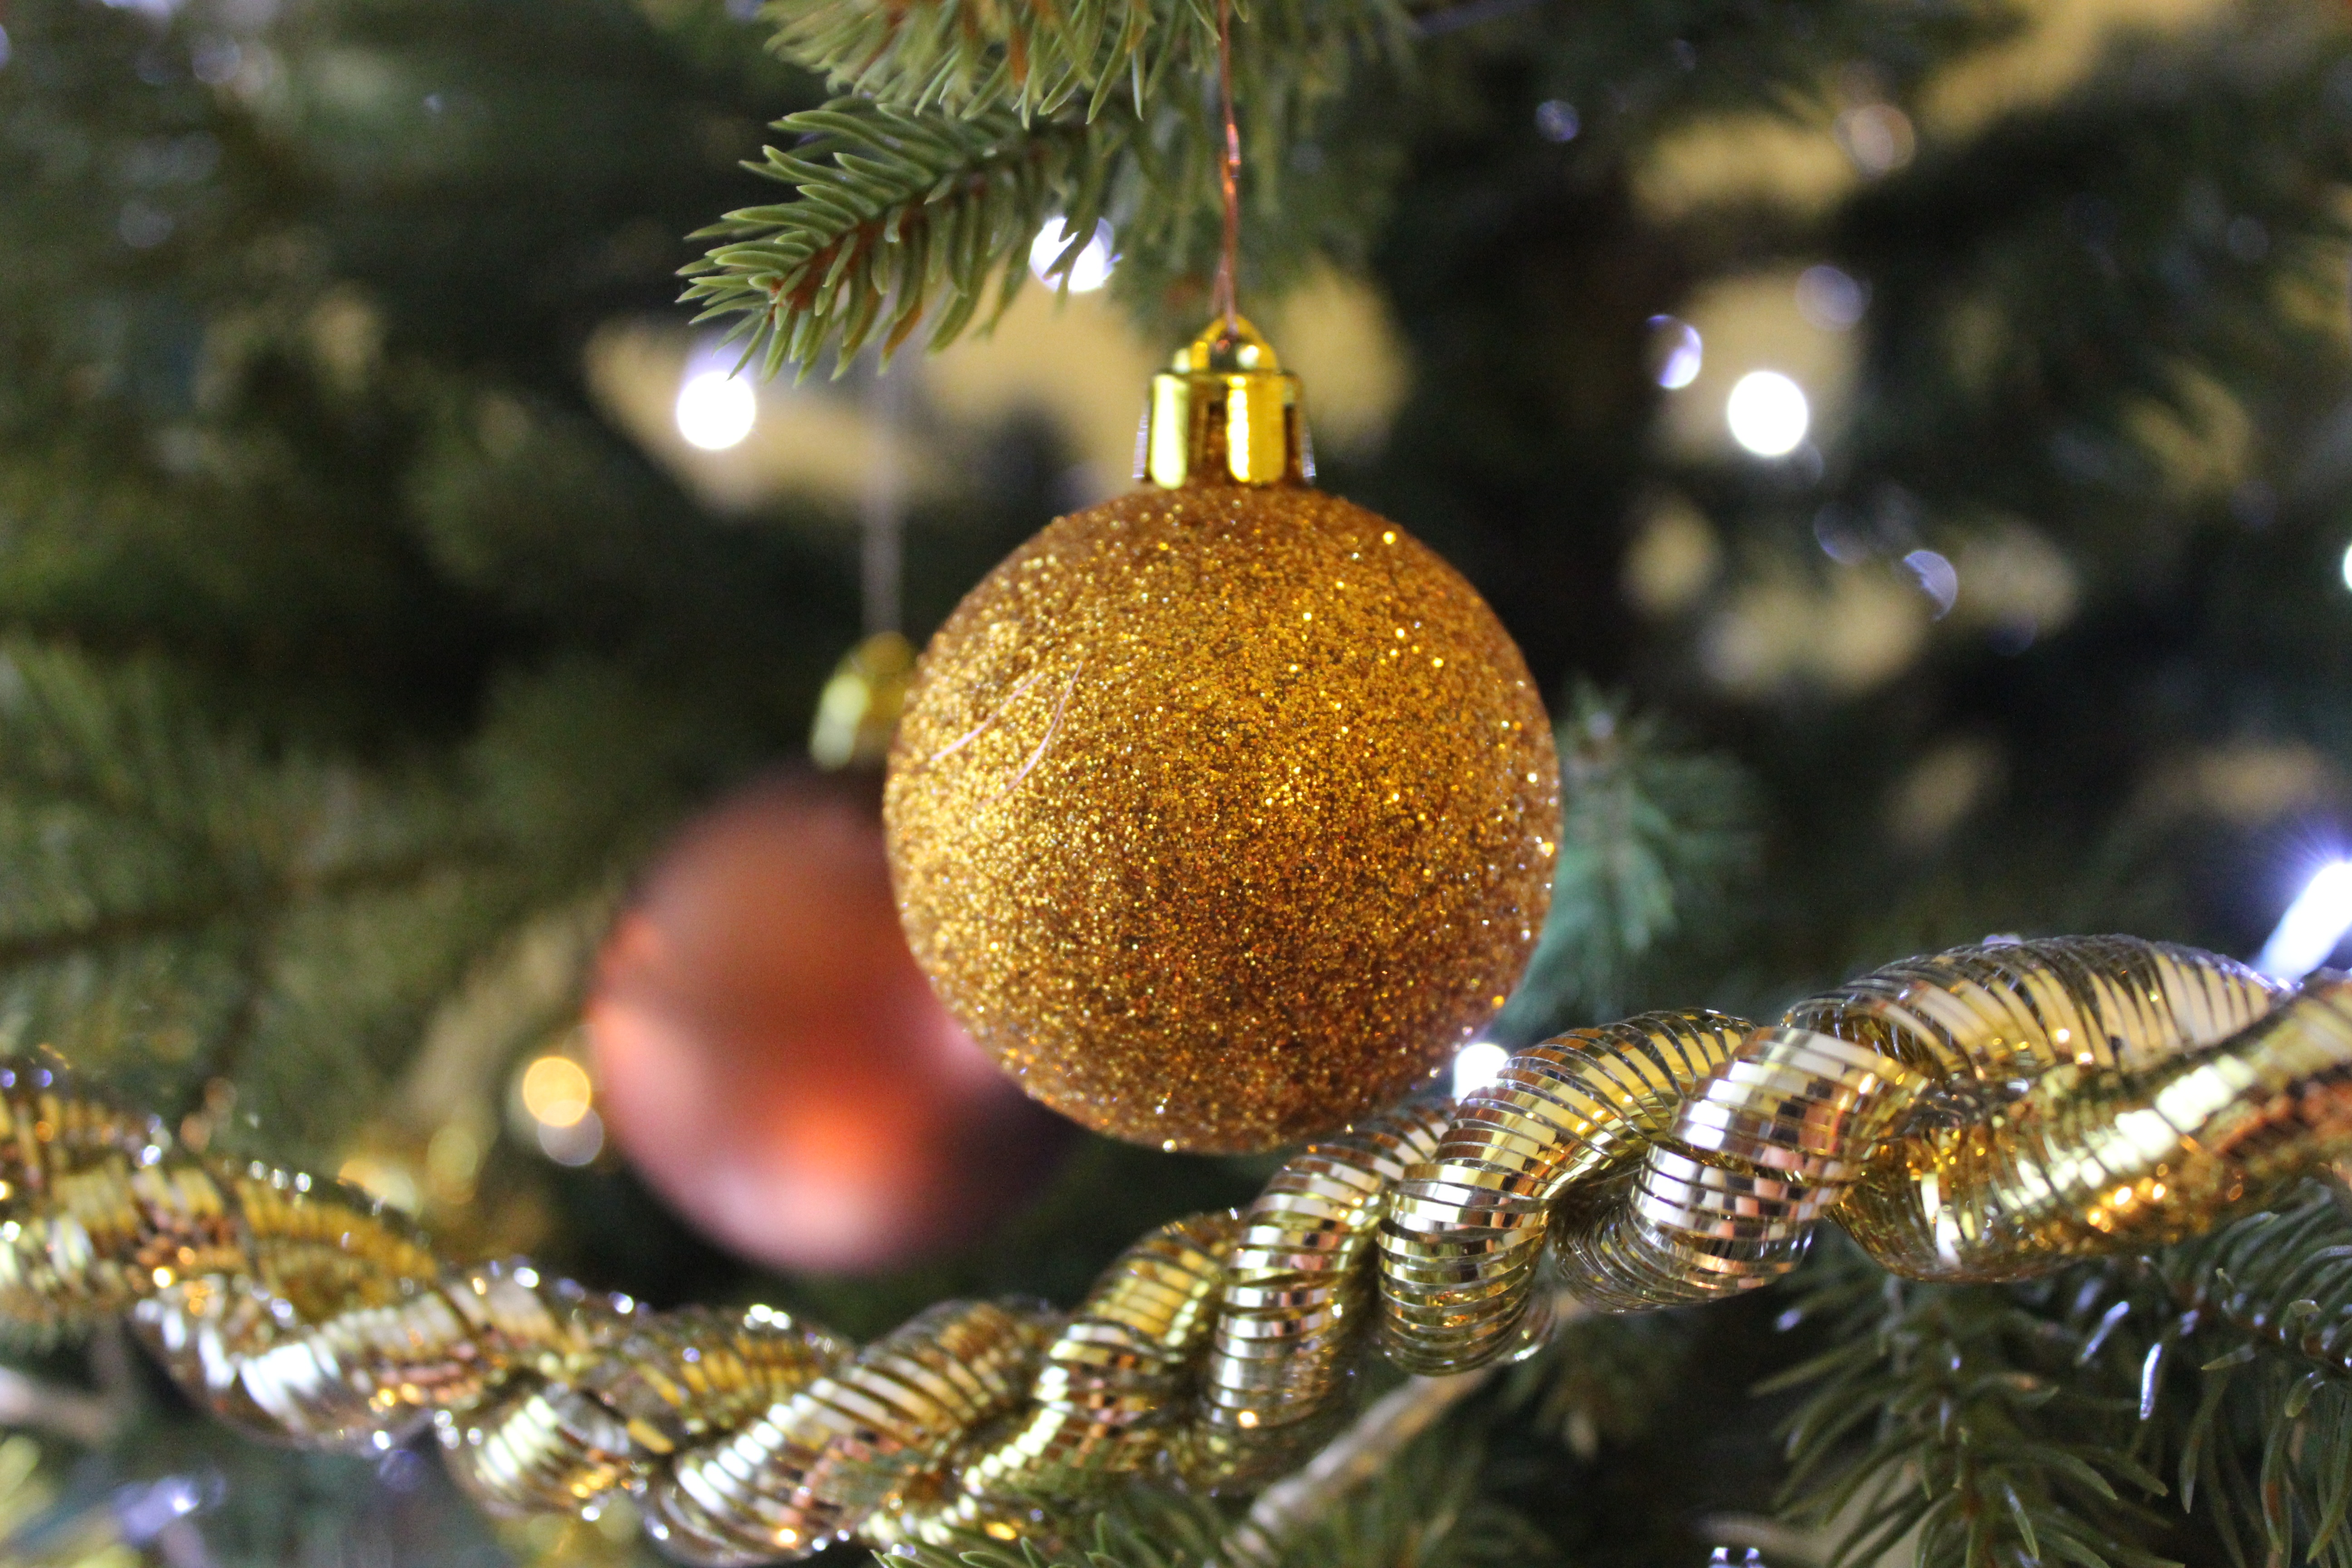
tree, branch, holiday, christmas, fir, christmas tree, ornament, christmas decoration, spruce, woody plant